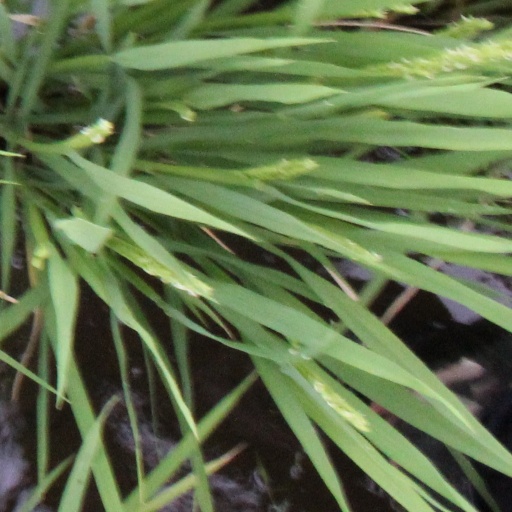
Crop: rice